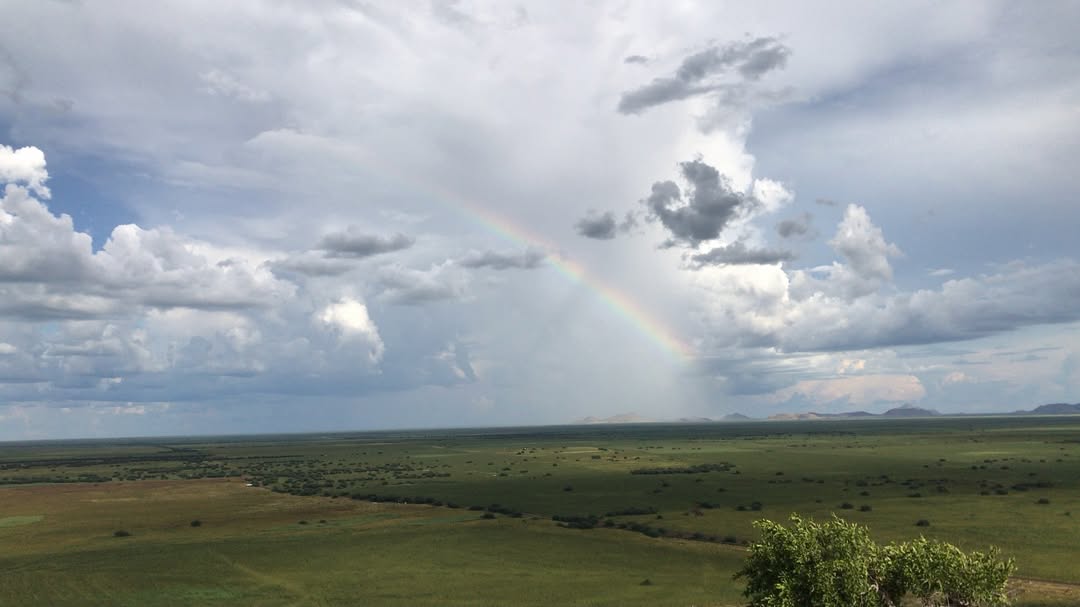
الوصف بالفصحى: قوس المط يزين الحقول الخضراء تحت سماء مليئة بالسحب.
الوصف بالعامية السودانية: قوس المطر ظاهر فوق حقول خضراء وسما مليانة سحاب.
التصنيف: Rural & Daily Life
التصنيف الفرعي: Landscapes & nature